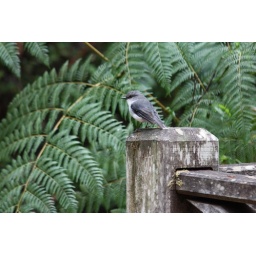
Little bird near the Dave Evans bicentennial tree